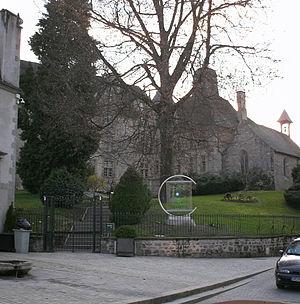
Le département de la Creuse comptait 27 cantons depuis 1973. À partir de 2015, ce nombre est réduit à 15 à la suite du redécoupage cantonal de 2014.
Le conseil départemental de la Creuse est l'assemblée délibérante du département français de la Creuse, collectivité territoriale décentralisée. Son siège se trouve à Guéret.
Cet article recense les monuments historiques de la Creuse, en France.